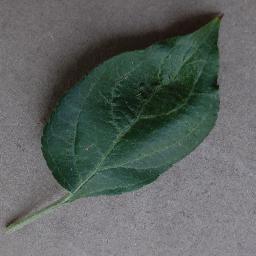
Label: Apple___healthy